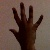
The image shows a hand gesture representing the number 5 in Indian Sign Language.